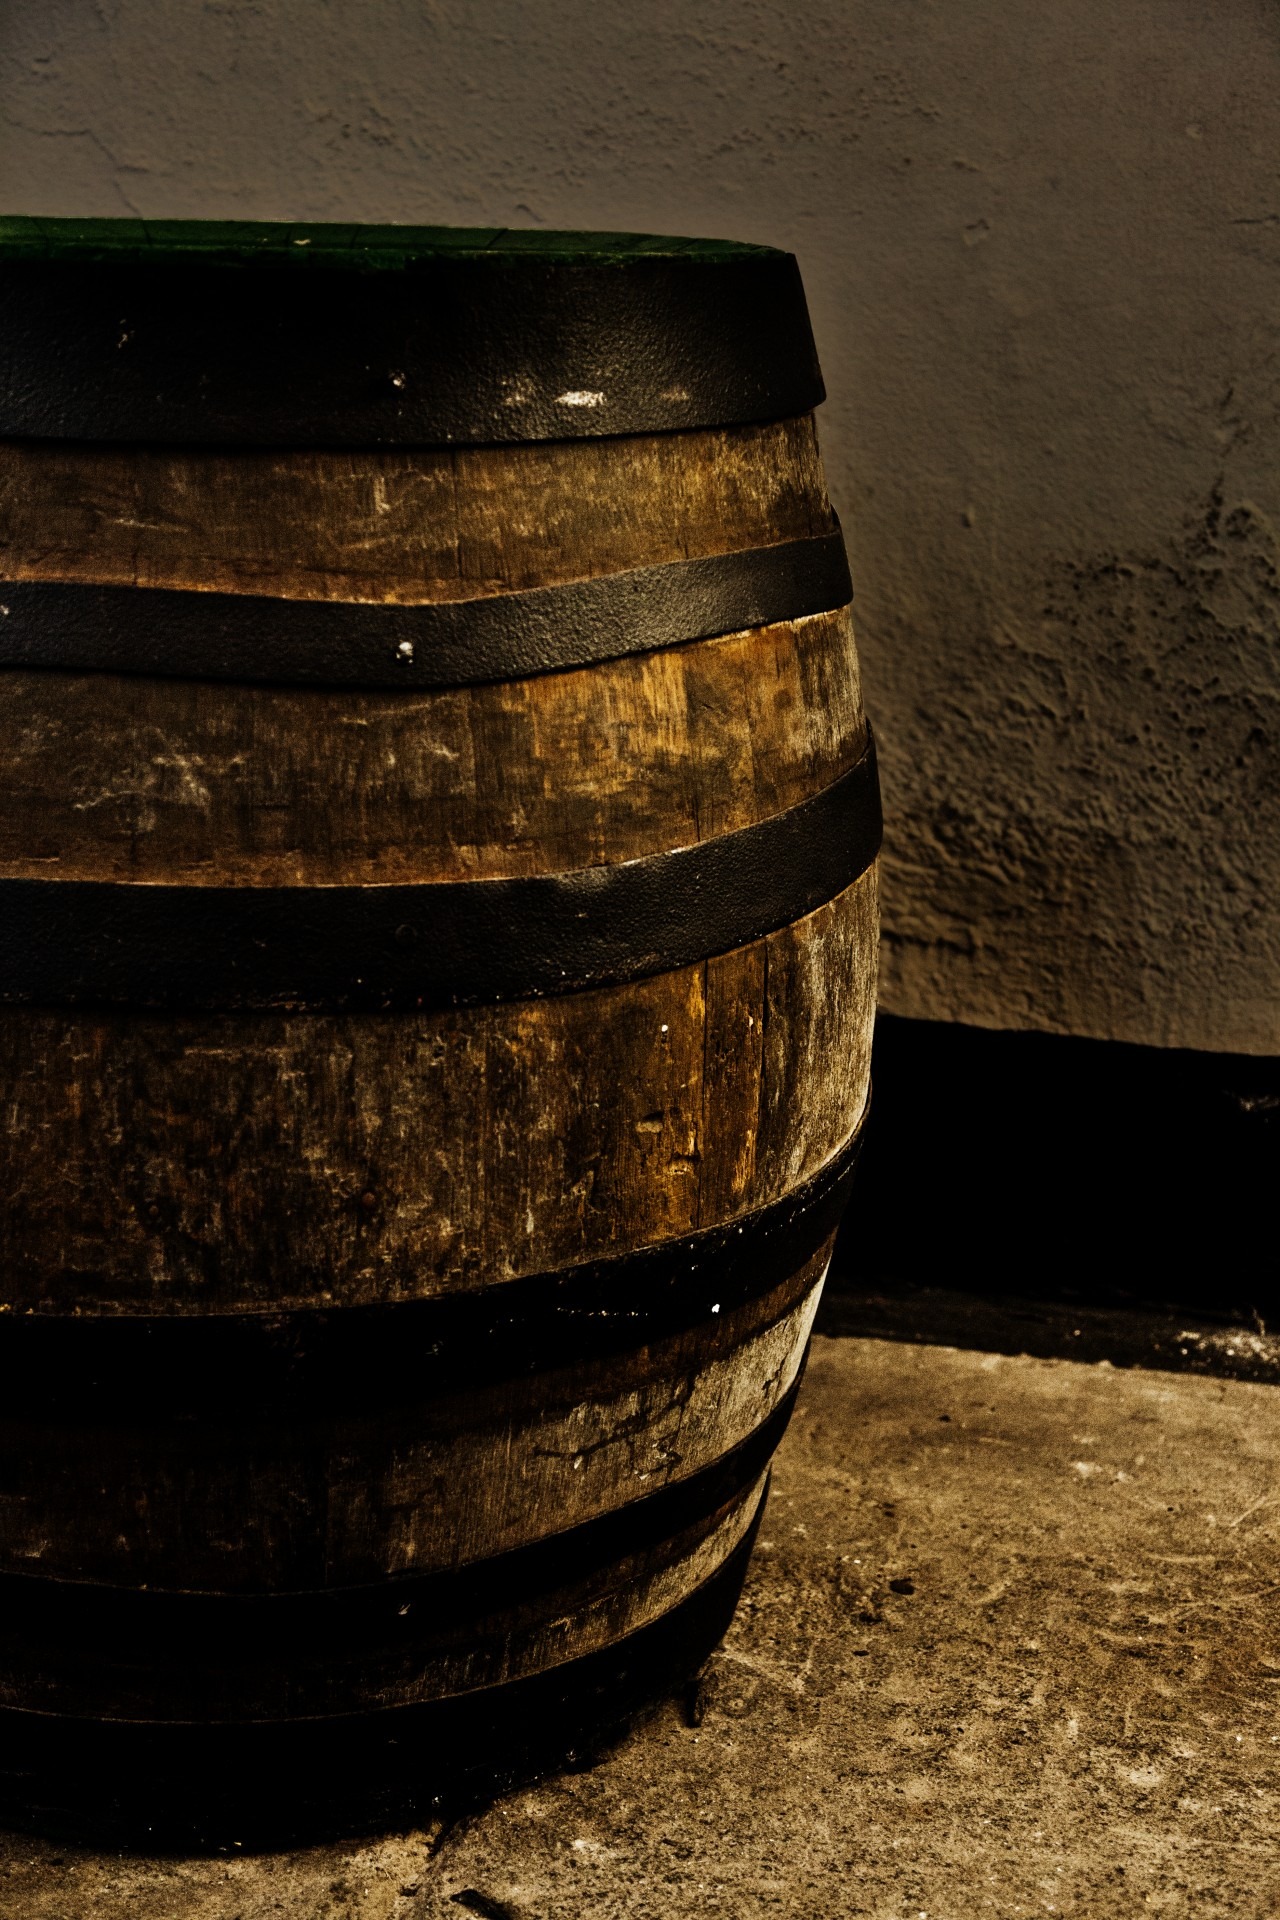
light, wood, photography, vintage, old, dark, green, color, brown, beverage, drink, darkness, black, basement, lighting, barrel, beer, alcohol, storage, lager, temple, container, wooden, shape, cellar, brewery, keg, man made object, ancient history